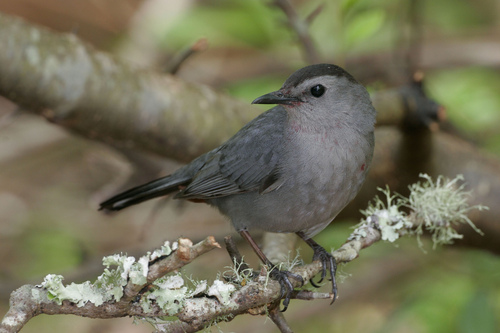
this small perching bird has a medium-sized pointed bill and is dark gray on its crown, back, wings and tail, lighter gray on face, throat, chest, and belly, and is black on the tip of its tail.
a round little gray bird with a light gray chest and throat and a black bill.
this is a small grey bird with a small straight beak.
a small grey bird with spots of red on chest and around beak.
this bird is grey and black in color with a sharp black beak, and grey eye rings.
this bird has wings that are grey and has a white bellya small bird that has a multi dull coloration and a short tail.
this small bird has a sharp bill, black eyes, and grey feathers.
this bird is gray and black in color, and has a black beak.
a small bird with a white breast and a gray crown and short pointed beak.
Species: Gray Catbird